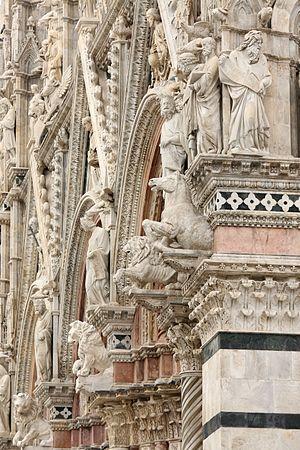
Le marbre est utilisé depuis l'Antiquité comme matériau pour la sculpture et pour l’architecture. La consistance ferme et dense du marbre lui permet de prendre un beau poli, et sa translucidité associée au haut indice de réfraction des cristaux de calcite, principal composant des vraies marbres, permet à la lumière de « pénétrer » dans la superficie de la pierre avant d’être réfléchie, conférant à ce matériau une luminosité spéciale.
La cathédrale Santa Maria Assunta, appelée couramment Duomo di Siena, est la cathédrale de Sienne, en Toscane. Elle domine une ville déjà perchée et concentrée entre ses remparts. Elle mêle les styles roman toscan et gothique.
Giovanni Pisano né à Pise vers 1245-1248 et mort à Sienne probablement en 1318 ou un peu avant, est un architecte et un sculpteur italien.